John Wheeler (colonel)

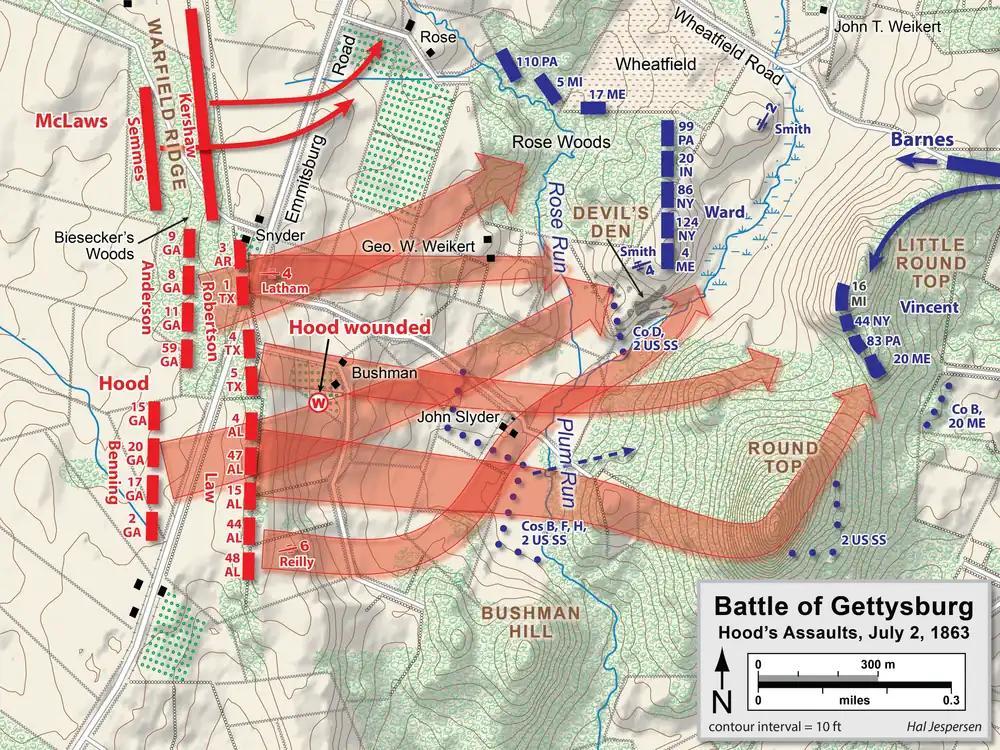
Position of the 20th Indiana in the Wheatfield on the morning of July 2.

Wheeler used his own money and influence to raise a company of local volunteers for service in the Civil War. This company elected him captain and joined the 20th Indiana Volunteer Regiment in 1861 where it was being organized at Lafayette, Indiana. He was transferred to eastern Virginia and posted at Fortress Monroe during the battle of Hampton Roads. Wheeler and his regiment joined the III Corps and participated in the Peninsula Campaign and the second Battle of Bull Run. At Bull Run, Wheeler, (now a major) temporarily assumed command of the regiment after Colonel William L. Brown was killed. Due to heavy losses the entire III Corps was taken out of active duty during the Maryland Campaign to regain lost numbers. Wheeler and the rest of the III Corps returned to the Army of the Potomac during the battle of Fredericksburg. In 1863 Wheeler was now promoted to colonel and assumed command of the regiment. He led it into action at the battles of Chancellorsville and Gettysburg. At Gettysburg Wheeler was part of J. H. Hobart Ward's Brigade of David B. Birney's Division in the vicinity of Devil's Den and Rose Woods. During James Longstreet's attack, on the second day, the 20th Indiana was hit hard. While riding on horseback with his men Colonel Wheeler was hit in the temple and killed instantly. His body was returned to Indiana and buried in Maplewood Cemetery in Crown Point.